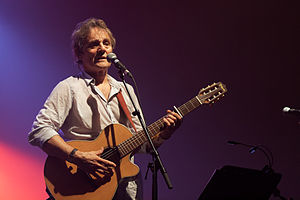
Murray Head
Murray Head (2013)
Murray Seafield Saint-George Head er en musicalsanger og skuespiller fra Storbritannien.